Higashi-Sanjō Station

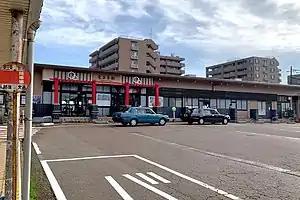
West side of Higashi-Sanjō Station in March 2020

is a railway station in the city of Sanjō, Niigata, Japan, operated by East Japan Railway Company (JR East).